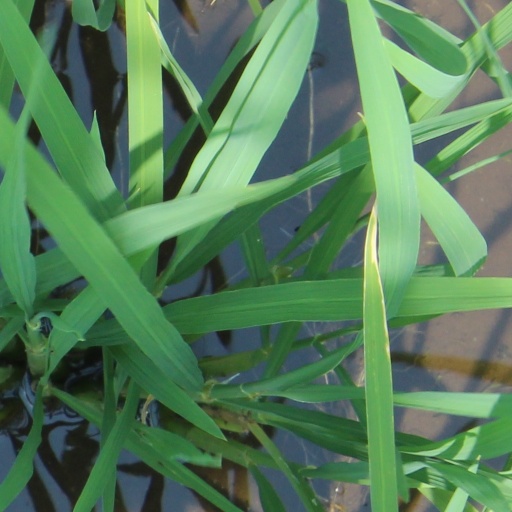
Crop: rice